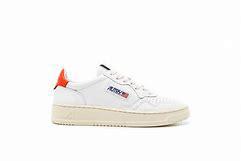
Brand: Autry
Model: Action Shoes Autry Action Medalist 1 Mid